Canlubang

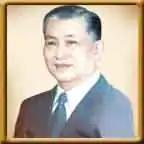
The Honourable José Yulo offered the estate of Canlubang

The Americans sold the estate to Vicente Madrigal on the onset of the Japanese occupation of the Philippines. In 1948, Madrigal was unable to run the estate successfully due to labor unrest. He offered the estate to a good friend, The Honourable José Yulo, a bright lawyer and legal counsel of the estate since 1927 who had served as Speaker of the House of Representatives before World War II and Chief Justice of the Supreme Court during the Japanese Occupation. The Yulos improved its financial and social status within two years through progressive reforms. His wife, Doña Cecilia Araneta Yulo of Iloilo, was instrumental in the construction of a school (now Rizal Institute), the church of St. Joseph, civic and recreational centers, and the first outdoor drive-in cinema. Sports facilities such as a baseball field, swimming pools, tennis courts, bowling lanes, and a golf course were also built. The company was also expanded into a pulp facility known as Canlubang Pulp which purchased more than 80% of the total abaca produced in the country.